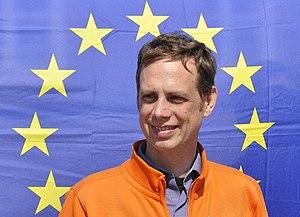
Patrick Breyer, né le 1977 à Francfort-sur-le-Main en Allemagne, est un homme politique allemand, membre du Parti des pirates.